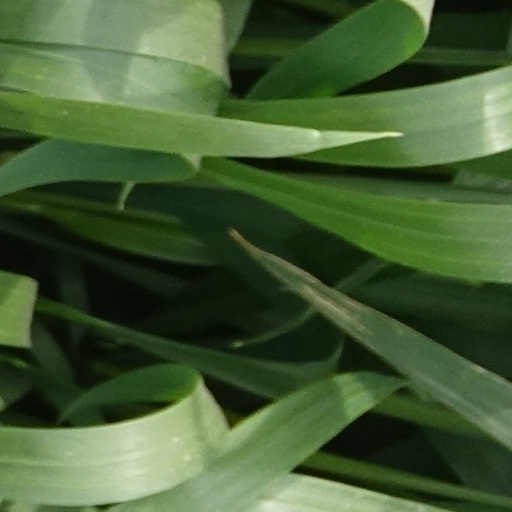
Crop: wheat